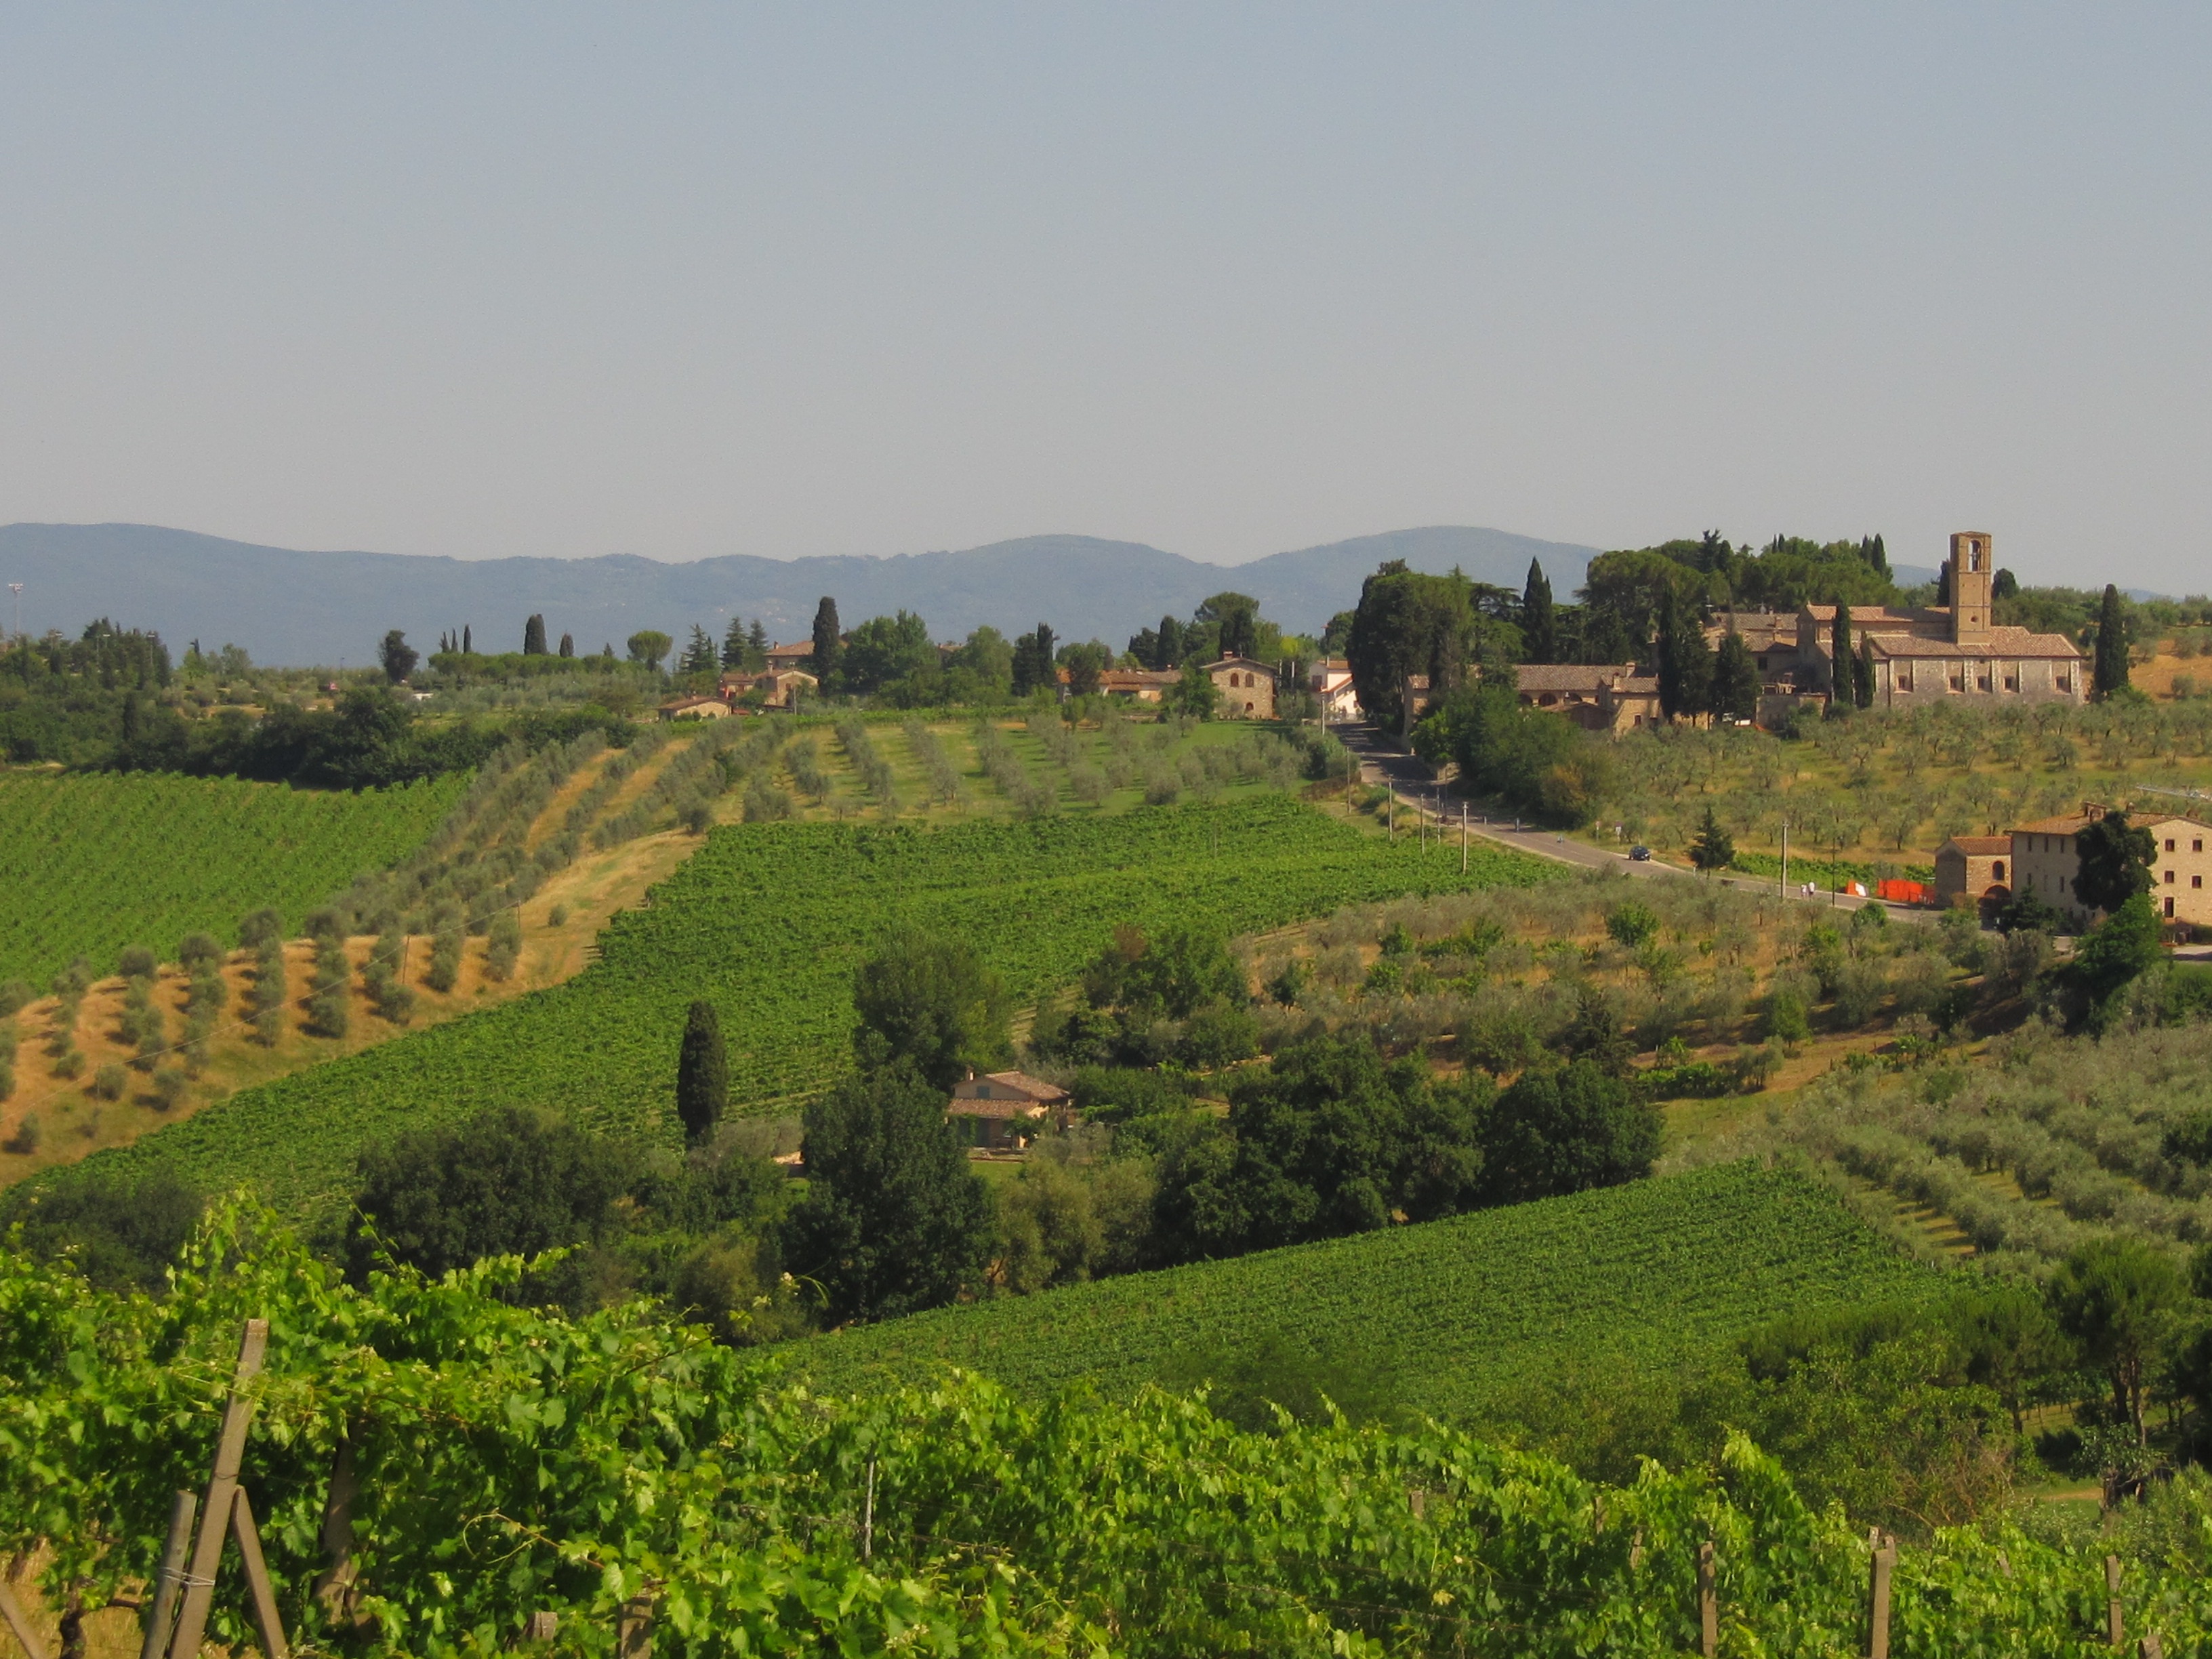
landscape, vineyard, field, farm, meadow, hill, valley, panorama, village, tuscany, agriculture, plain, plantation, plateau, estate, olives, ecosystem, winegrowing, rural area, human settlement